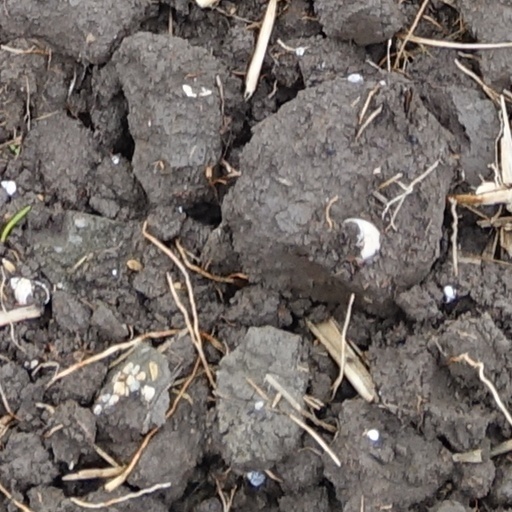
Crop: wheat